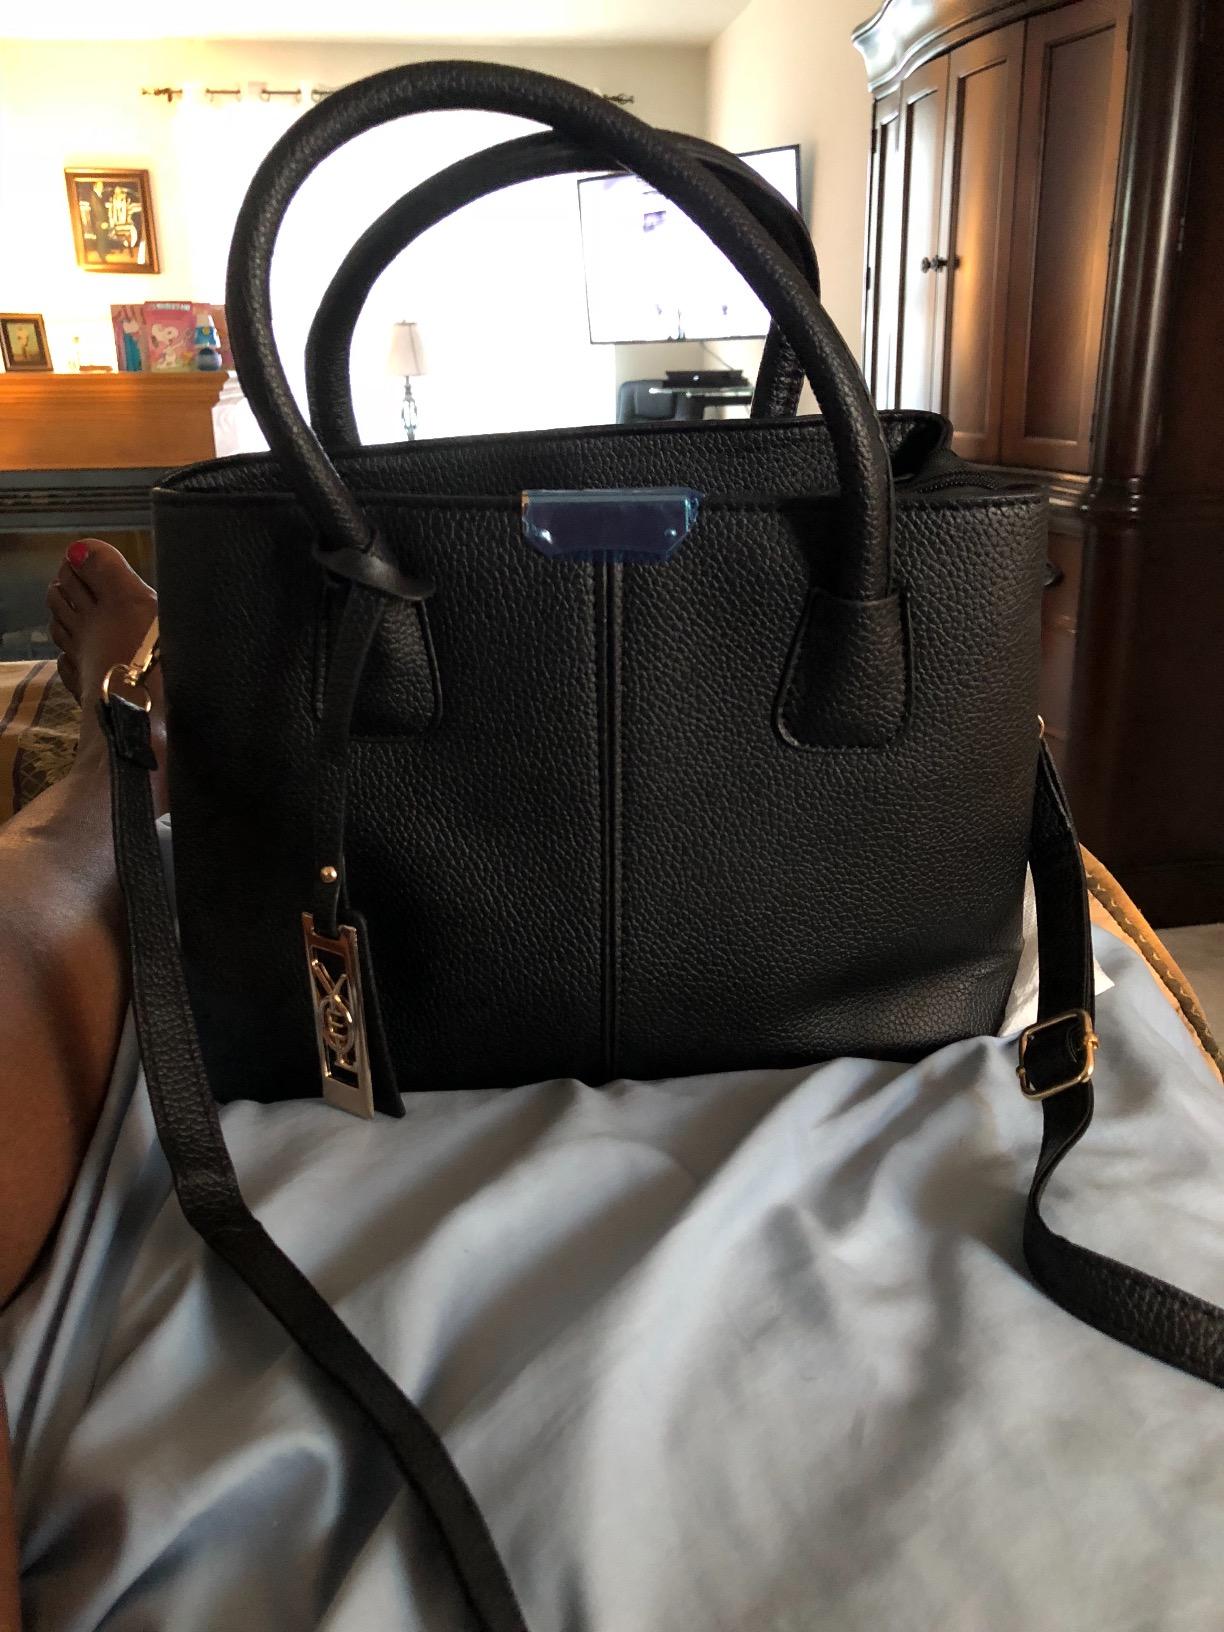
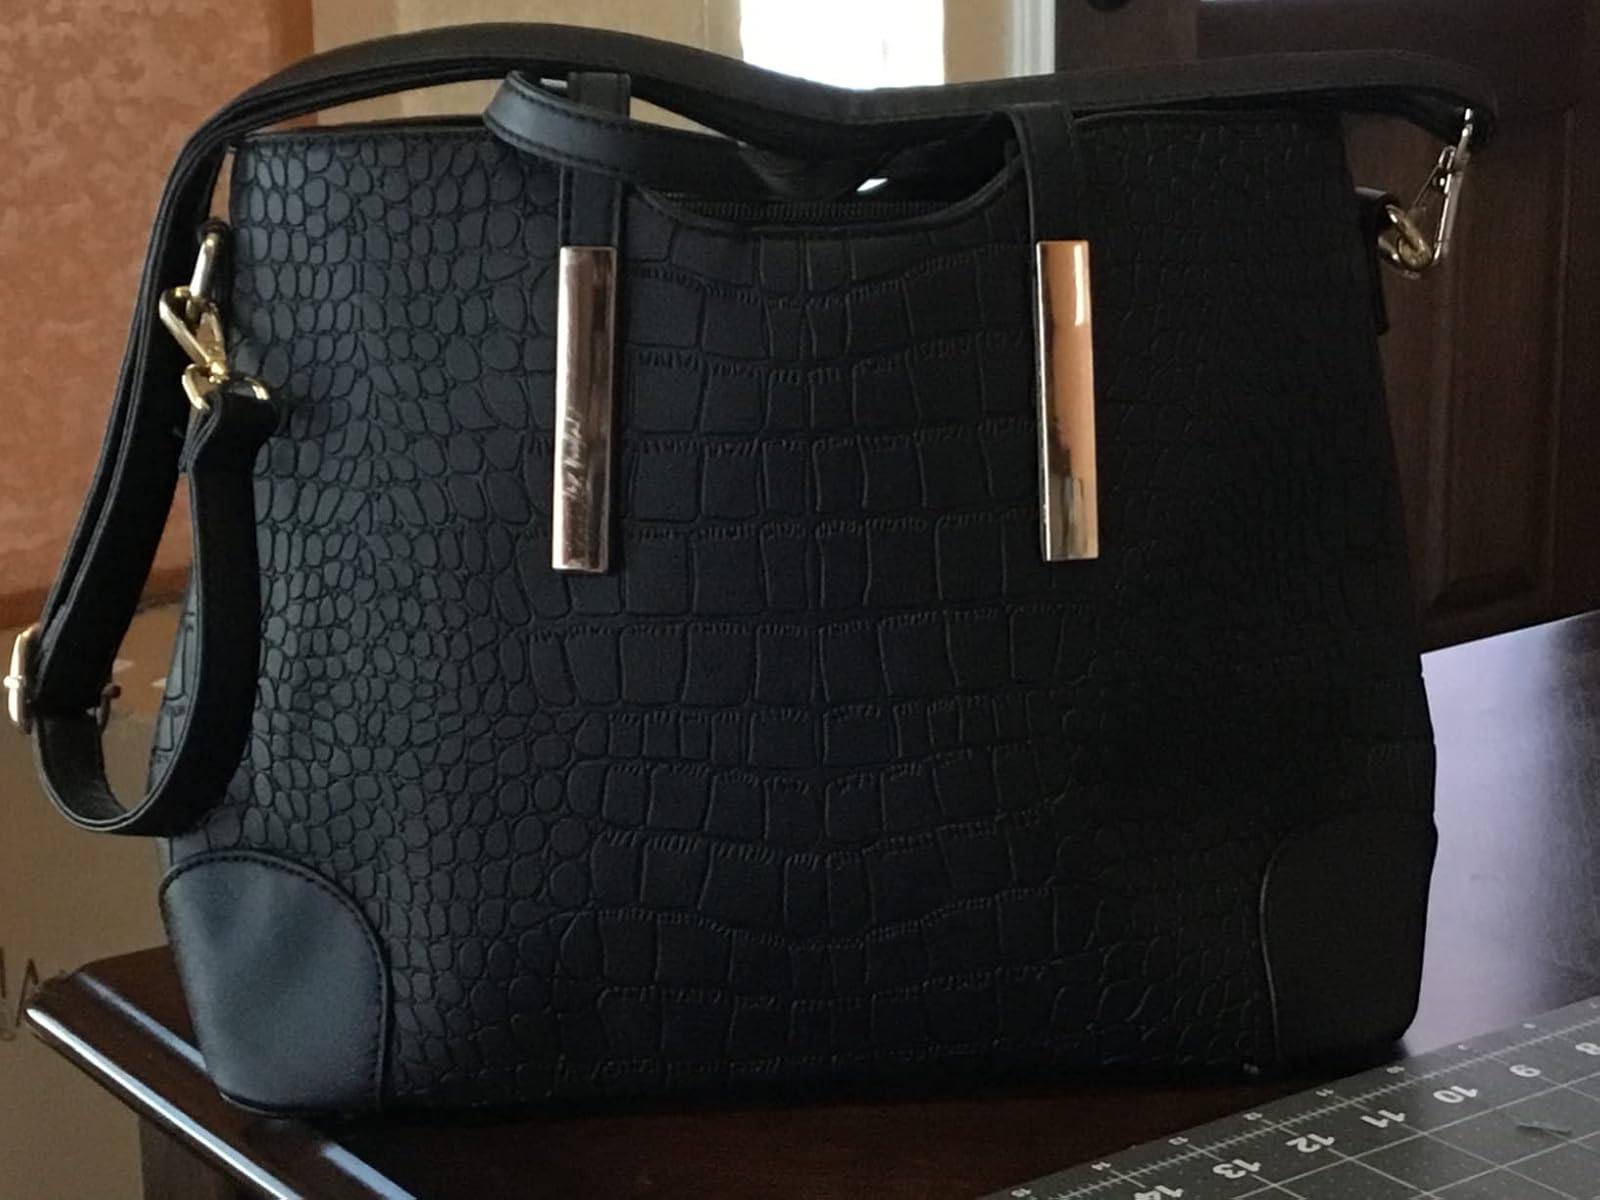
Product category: accessories_handbag
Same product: no